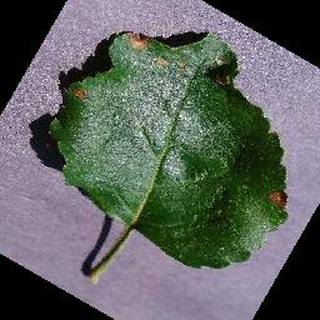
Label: apple_black_rot